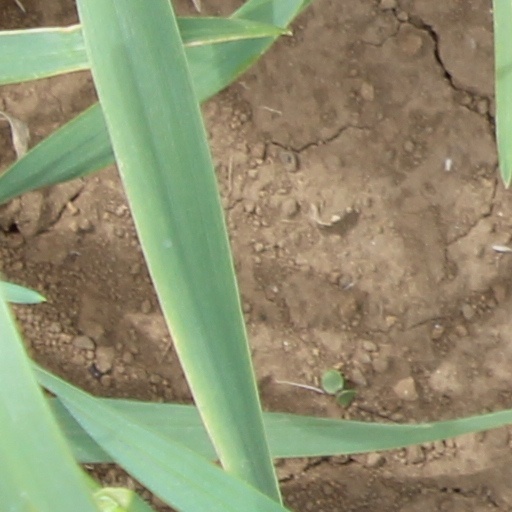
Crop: wheat